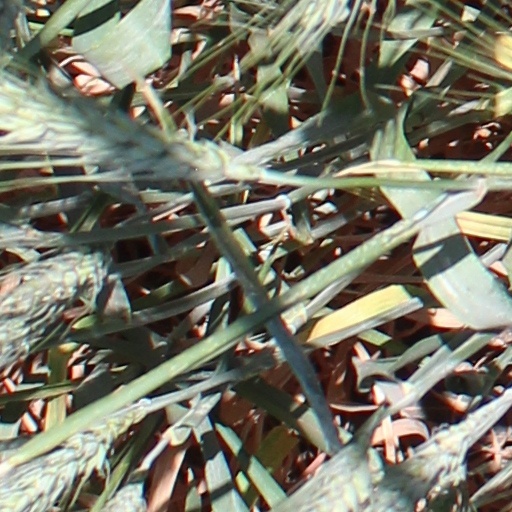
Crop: wheat